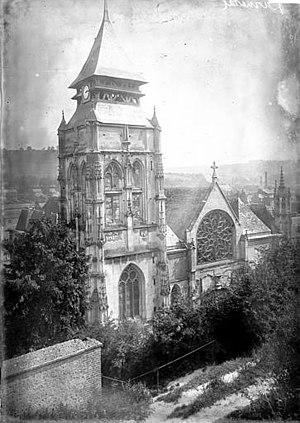
Eglise Saint-Ouen de Longpaon, clocher, photographie en négatif par Enlart, Camille (historien).
L’église Saint-Ouen de Longpaon est une église paroissiale situé dans le quartier du même nom de la ville de Darnétal, dans l’agglomération de Rouen. Elle a été construite à la fin du XVᵉ siècle, puis agrandie au XIXᵉ siècle. Restaurée dans la deuxième moitié du XIXᵉ siècle par des architectes rouennais, elle comprend trois vaisseaux qui se terminent par un chevet à trois longs pans coupés et d'une flèche carrée.